Camera (magazine)

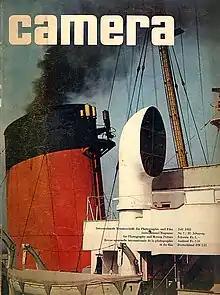
July 1953 edition, soon after the creation of a new 'Camera' logo by Walter Läubli.

The post-war period was an important one for "Camera", with the publication of the earliest works of photographers Jakob Tuggener, Gotthard Schuh, Henri Cartier-Bresson, Robert Capa (and Magnum), Bill Brandt and Robert Frank.